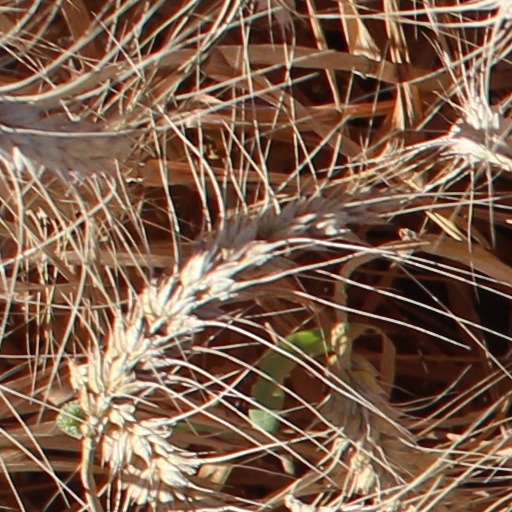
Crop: wheat